PASOK

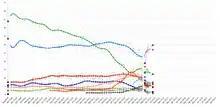
Loss of support ahead of the 2012 election

A poll in October 2011 on behalf of the Greek TV channel Skai TV and the newspaper "Kathimerini" (after the austerity measures that were taken to tackle the financial crisis) revealed that of the people asked, 92% felt disappointed by the government while only 5% believed that a PASOK government would be best for the nation in the next elections. In the same survey, when asked about whether people have a positive or negative opinion of the various political parties in Greece, PASOK scored as the lowest, with 76% answering "negative".